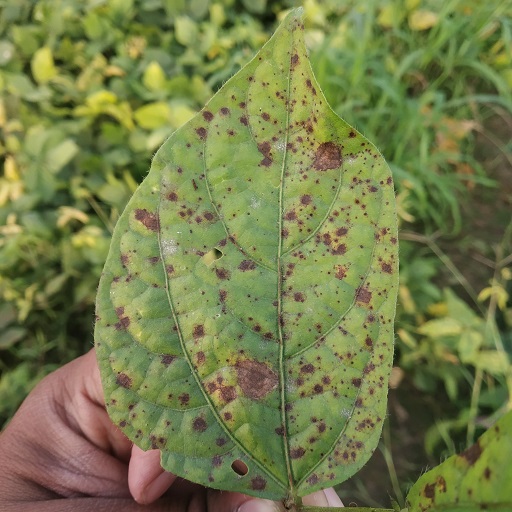
Label: Anthracnose